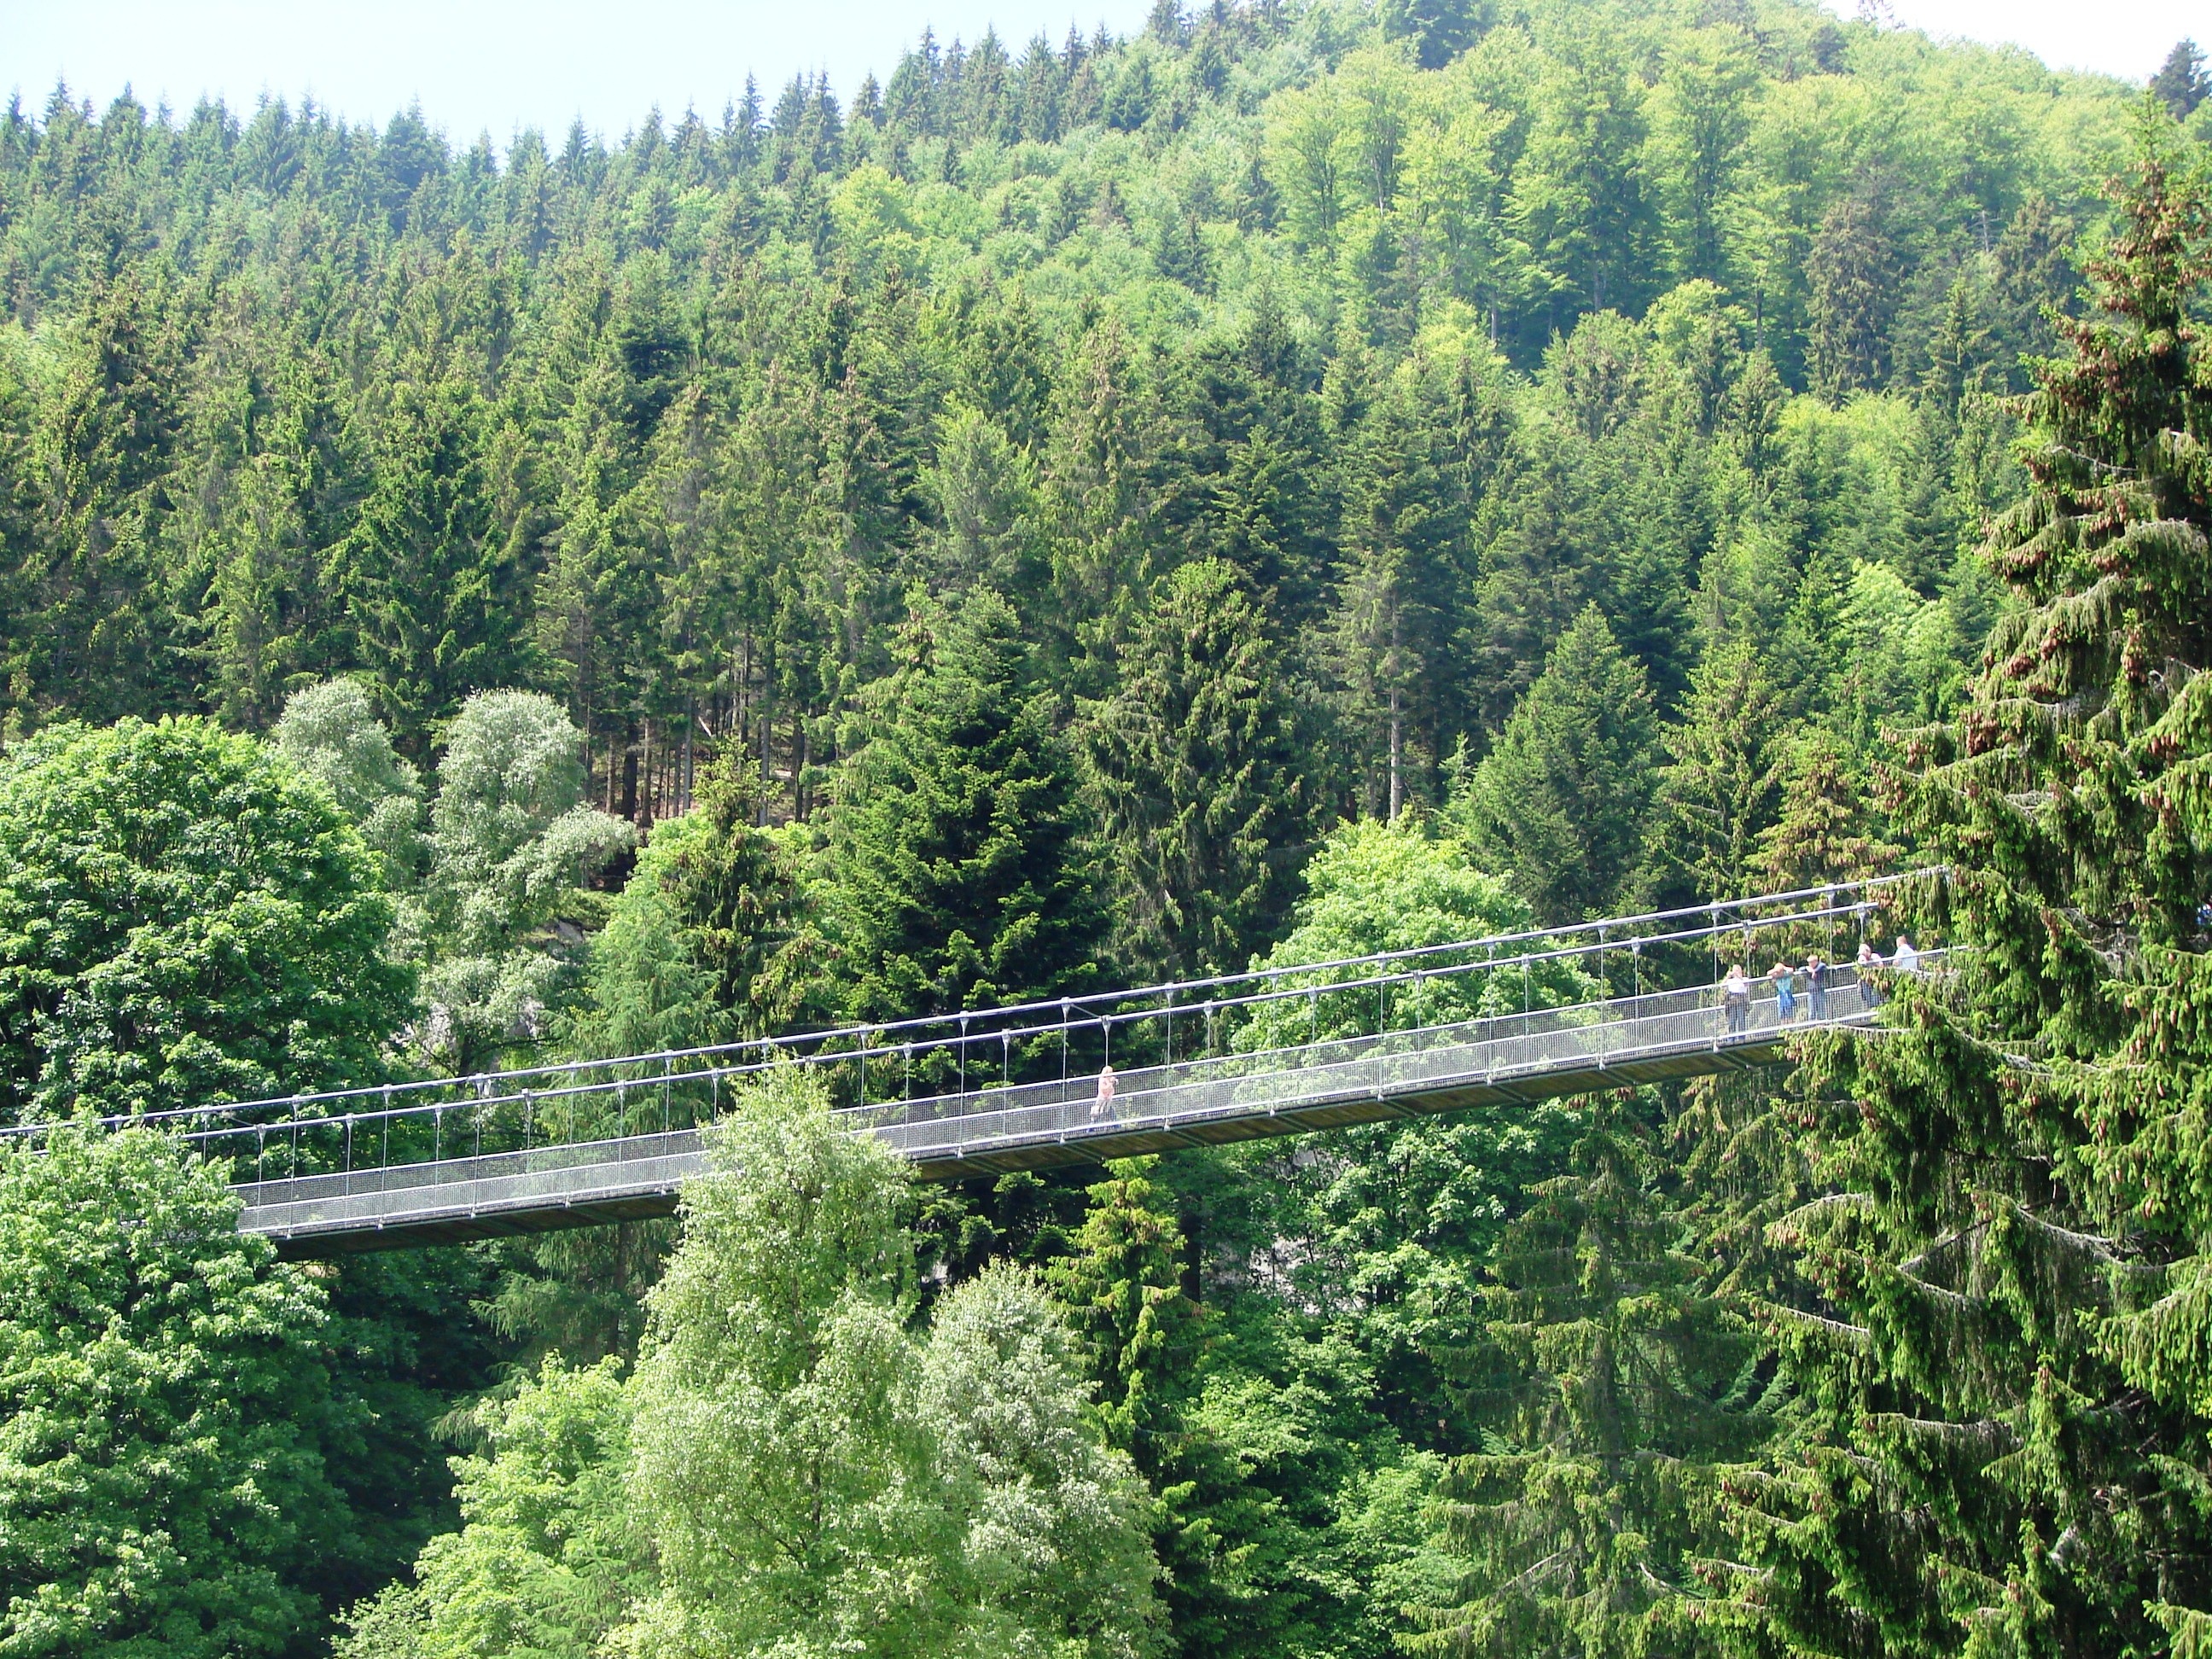
landscape, tree, nature, forest, bridge, scenic, trees, rainforest, habitat, ecosystem, forest path, biome, old growth forest, natural environment, rolling stock, temperate broadleaf and mixed forest, temperate coniferous forest